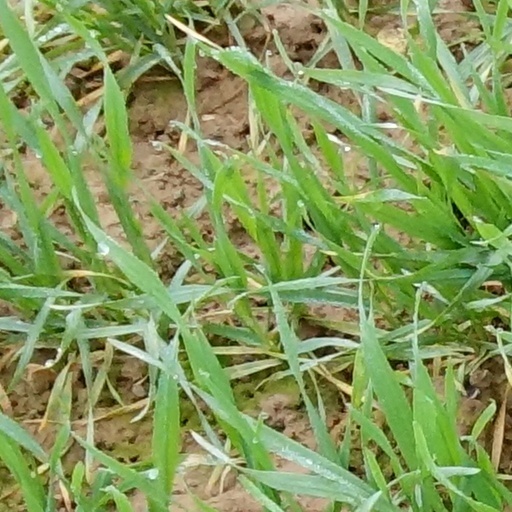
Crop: wheat